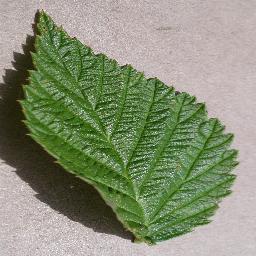
Label: Raspberry___healthy